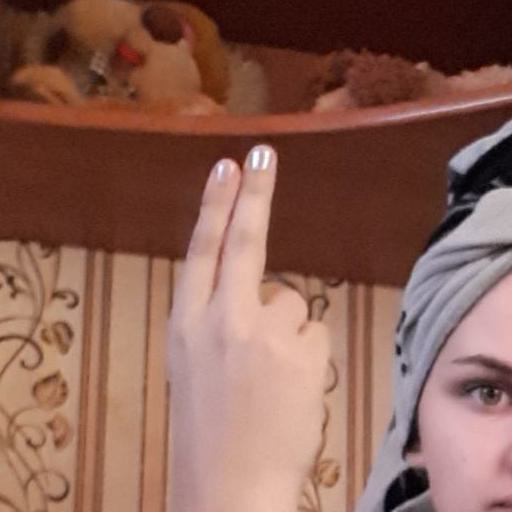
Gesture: two_up_inverted